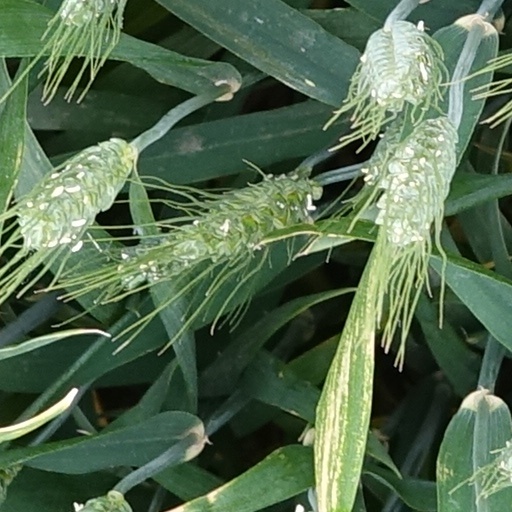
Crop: wheat